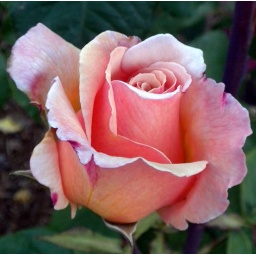
1/14 (Next photo in my stream is same rose in black and white though a different photo)